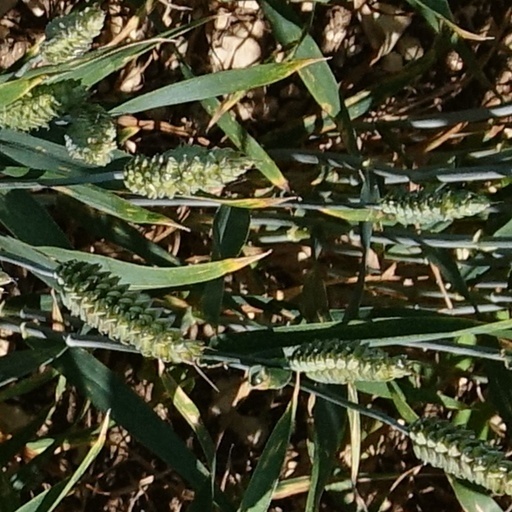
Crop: wheat